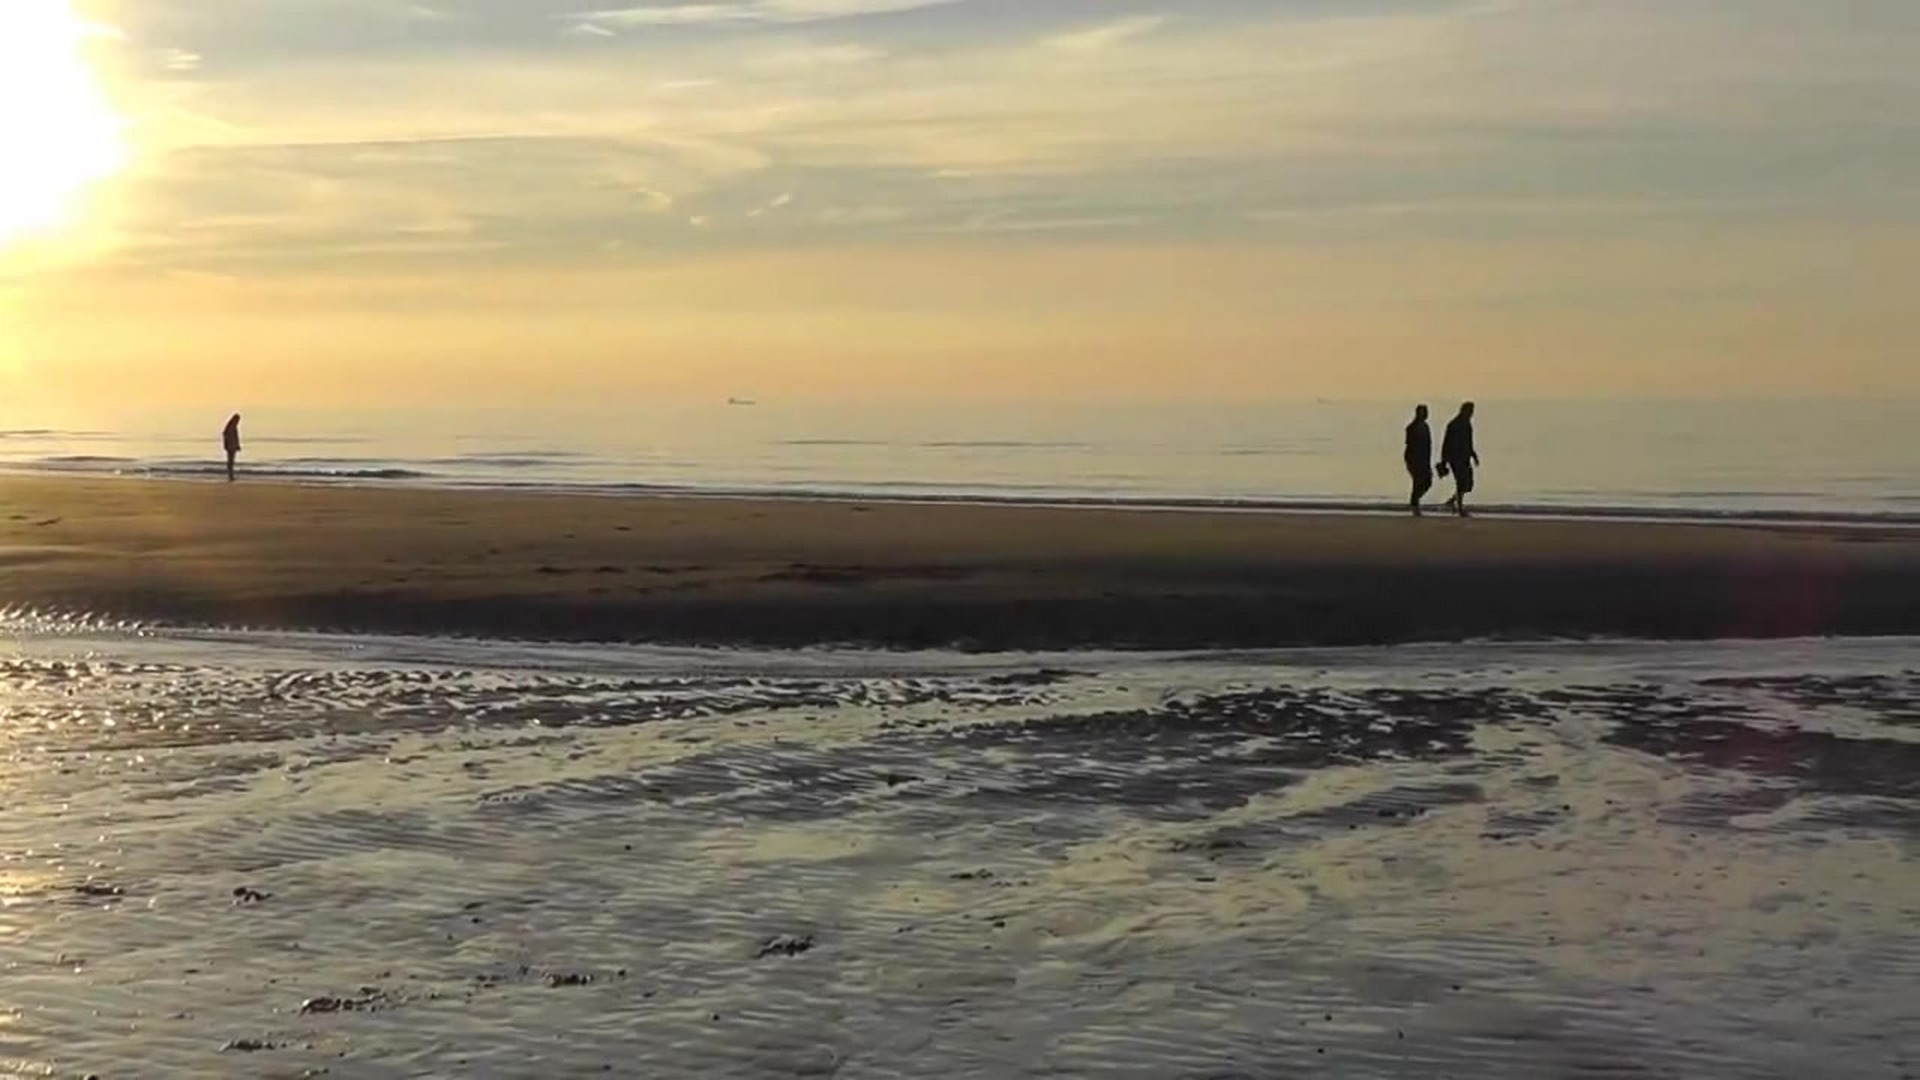
beach, sea, coast, water, sand, ocean, horizon, sun, sunrise, sunset, morning, shore, wave, wind, dawn, dusk, walk, bay, human, rest, body of water, clouds, abendstimmung, zeeland, mudflat, wind wave, oostkapelle, evening walk